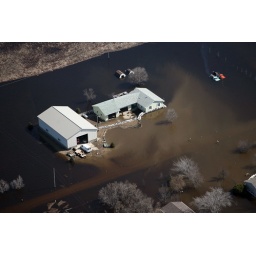
Water surrounds a sand bag protected home in the Camino Real neighborhood Wednesday. photo by john davis taken 3/24/2010